Alan Duffy (astronomer)

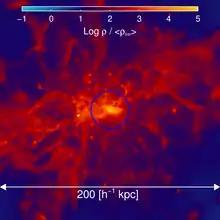
Duffy's simulation of the density of gas in and around a galaxy just over a billion years after the Big Bang. New gas is arriving at too great a rate for the galaxy to convert it into stars and the gas piles up.

His supercomputer simulations have shown that in very early galaxies, the rate of star formation was not enough to consume the infalling cold gas. Earlier models had assumed this was essentially molecular hydrogen, but the model from Duffy and the DRAGONS ("Dark-ages, Reionization And Galaxy-formation Observables Numerical Simulation") consortium also accounted for atomic (non-molecular) hydrogen. As a result, there was a deficit in the amount of gas that could form stars compared to the amount flowing in. By modelling the galaxies like an economy, Duffy was able to show that the early galaxies were in a "Great Galactic Recession". Those simulations focusing on the dark matter around galaxies demonstrate that without the dark matter, there would not have been enough time since the start of the universe for our galaxy to form.